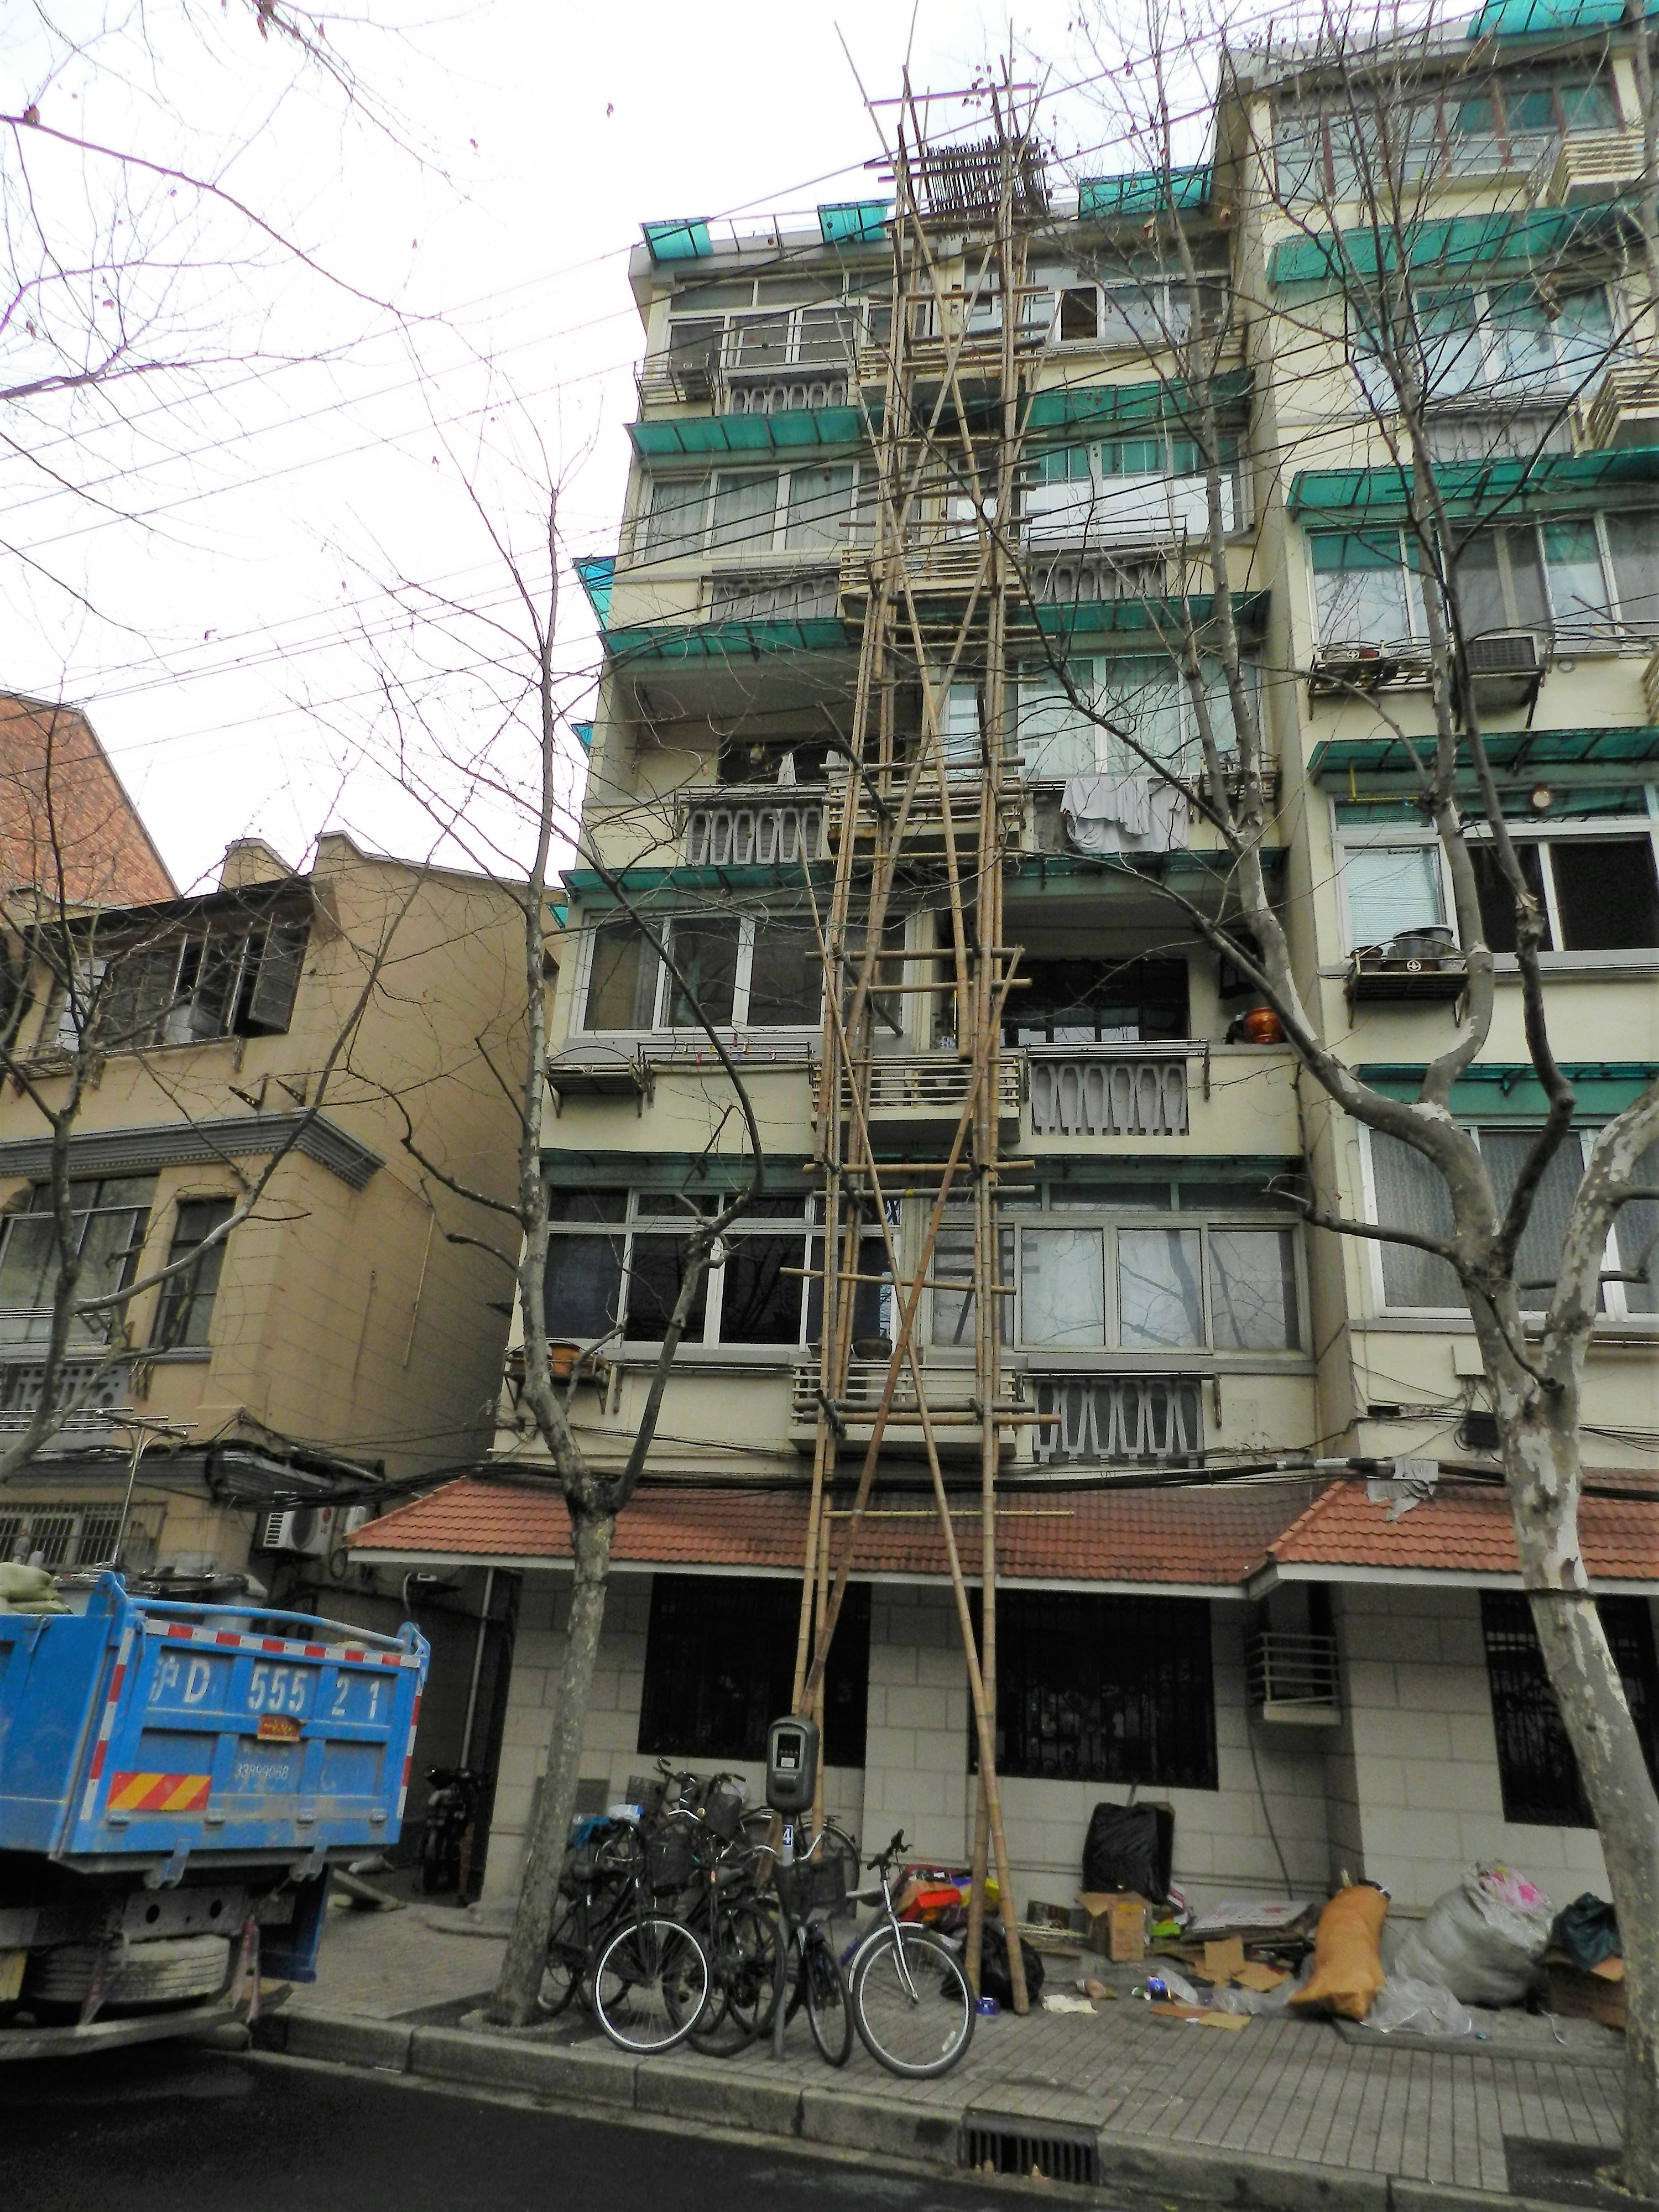
nature, architecture, residential area, urban area, neighbourhood, building, apartment, snapshot, town, human settlement, metropolitan area, condominium, house, mixed use, city, facade, Material property, urban design, tower block, metropolis, brutalist architecture, street, balcony, scaffolding